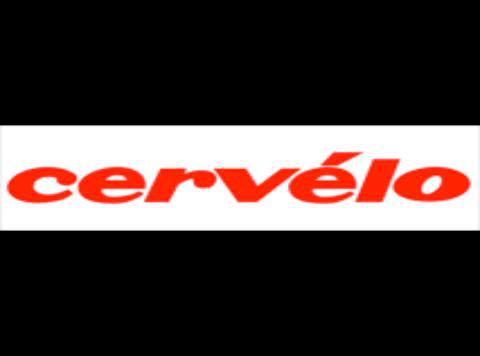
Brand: cervelo
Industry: Transportation